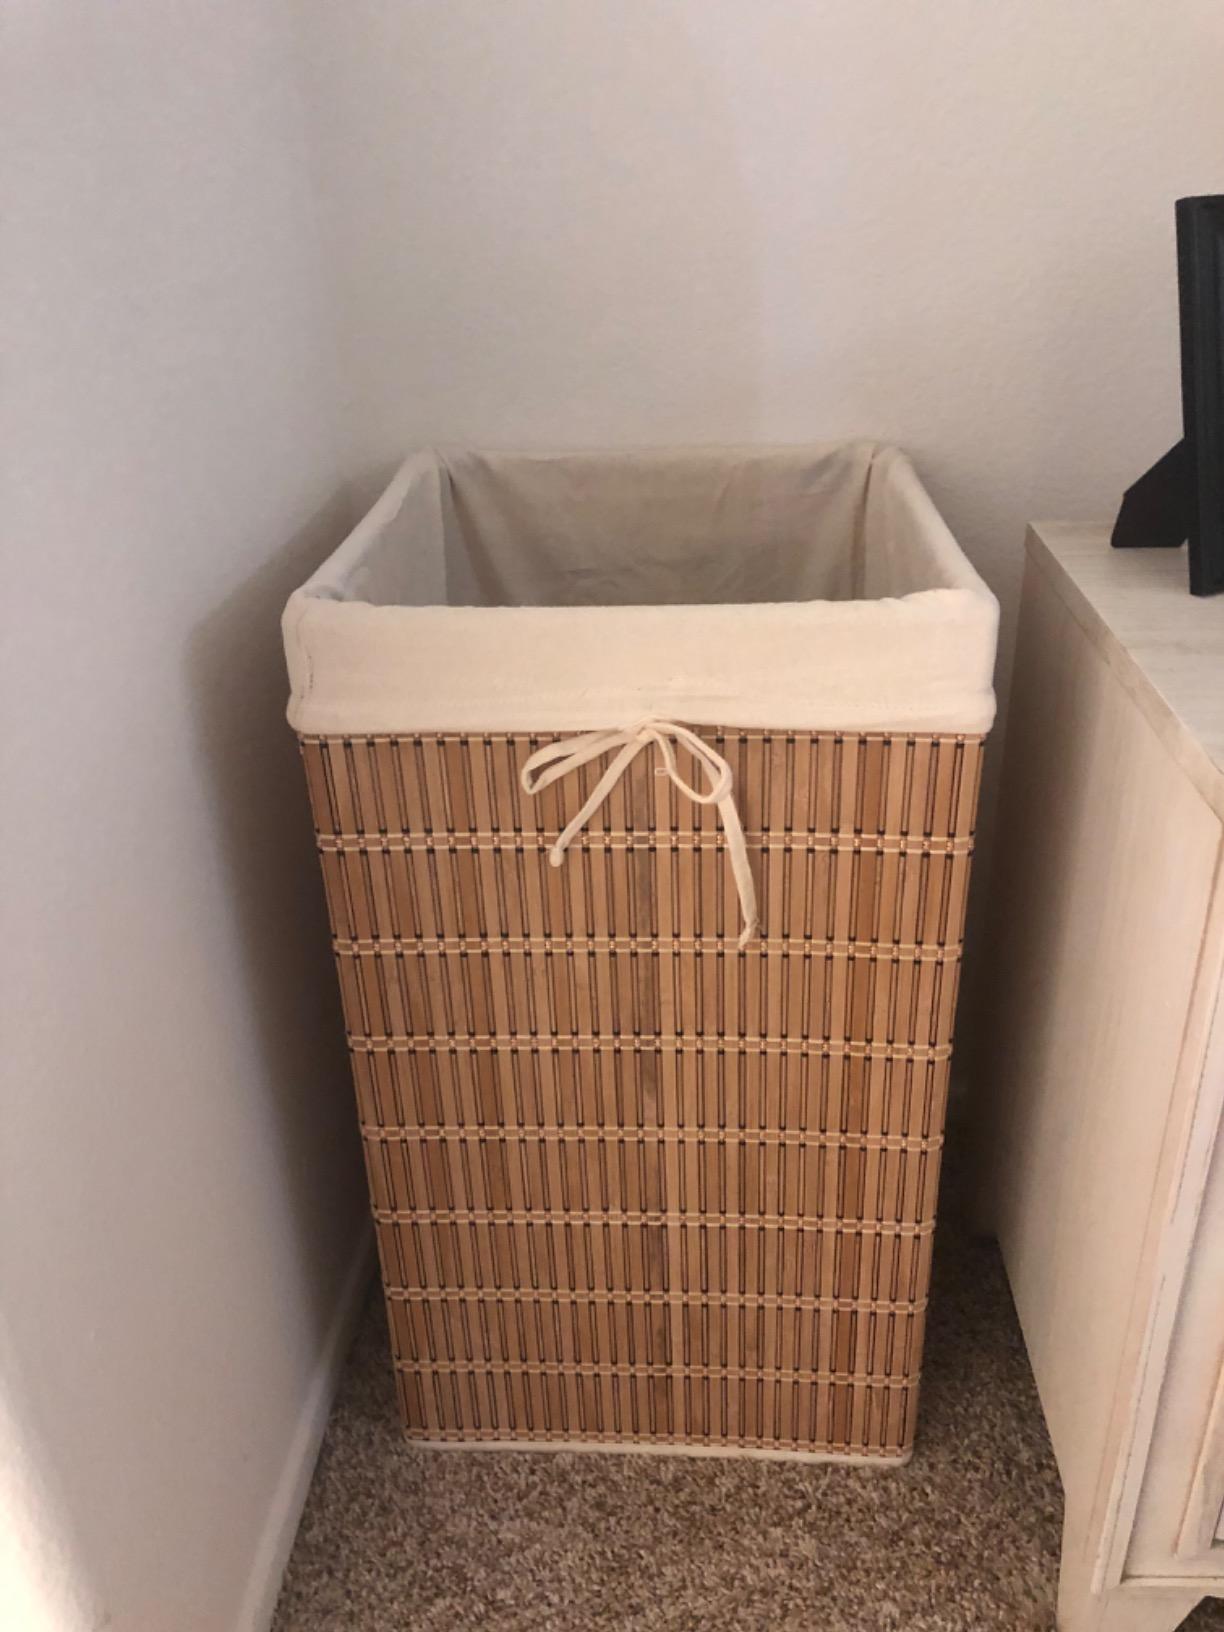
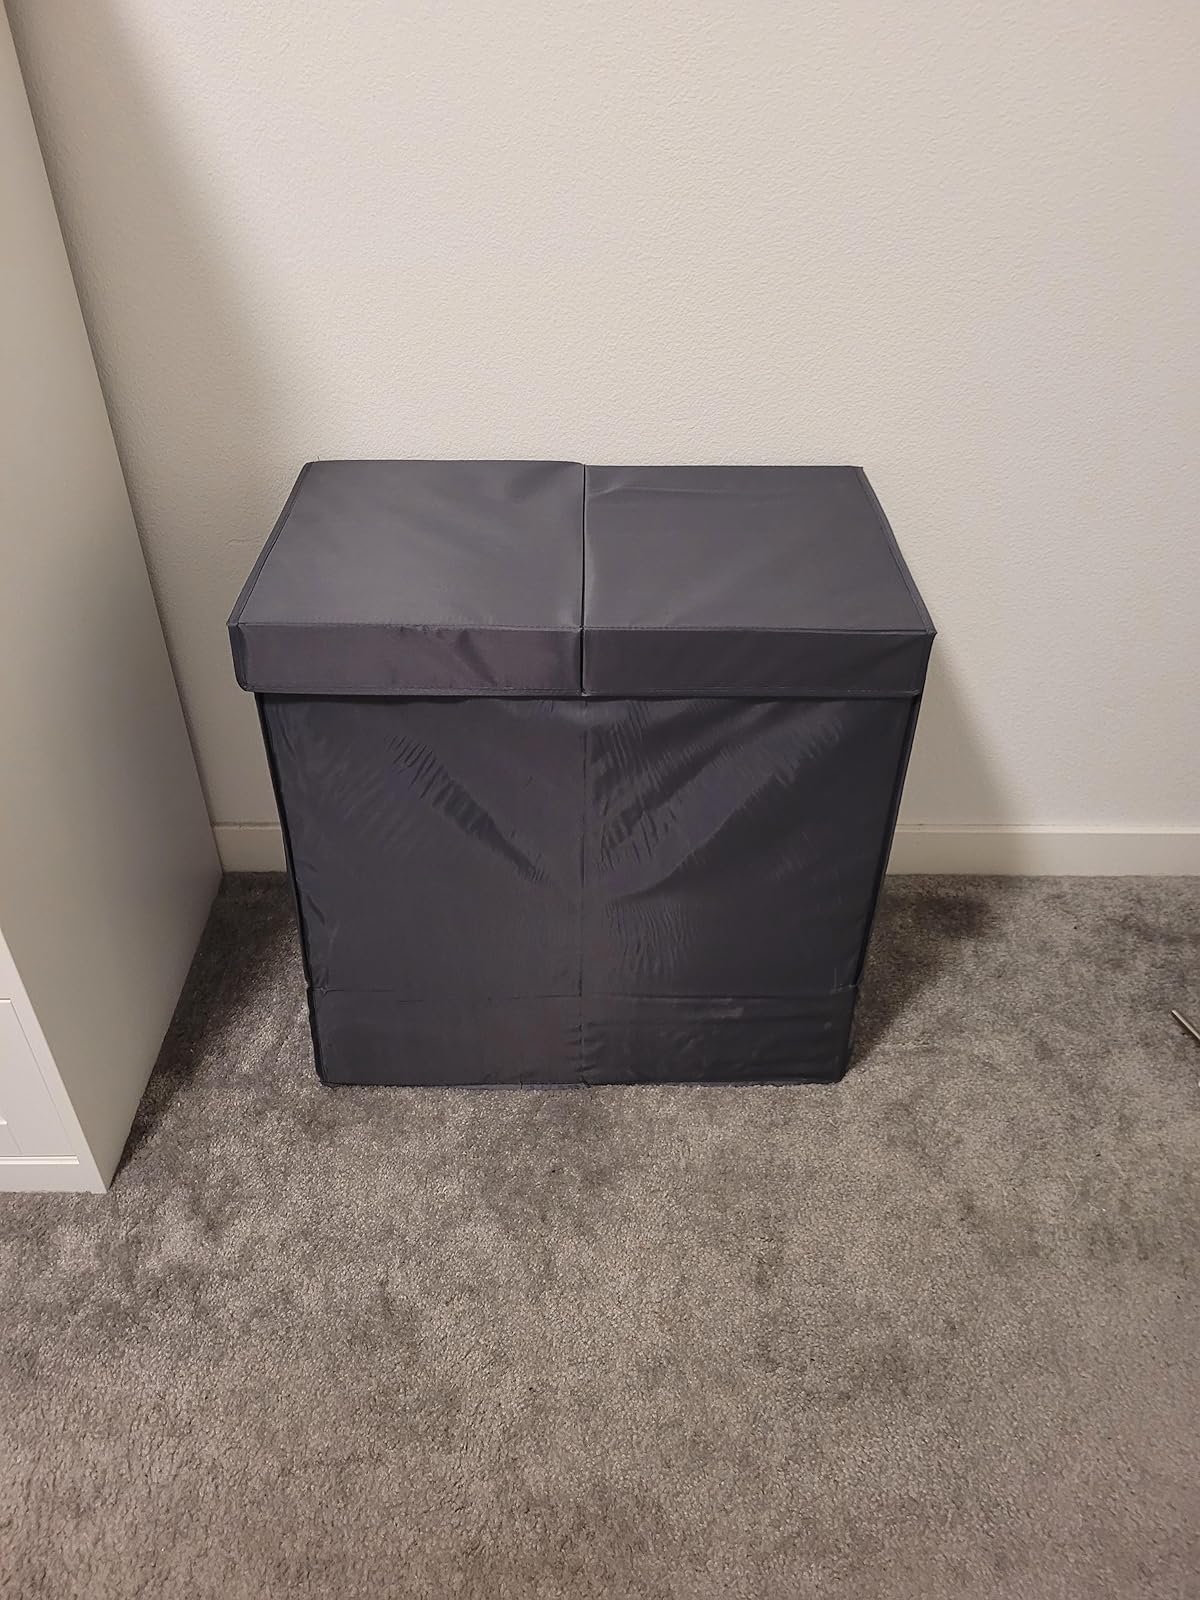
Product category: items_hamper
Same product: no